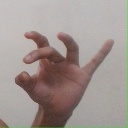
अक्षर: ओ